October 2005 lunar eclipse

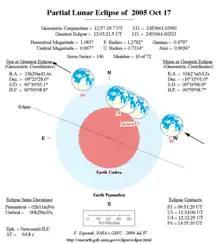
NASA chart of the eclipse

Shown below is a table displaying details about this particular lunar eclipse. It describes various parameters pertaining to this eclipse.